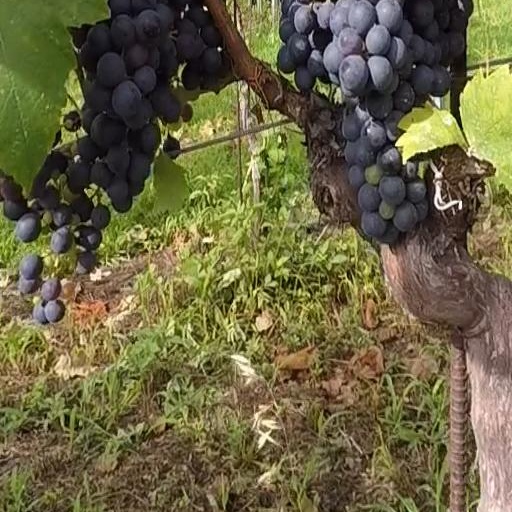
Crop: grape